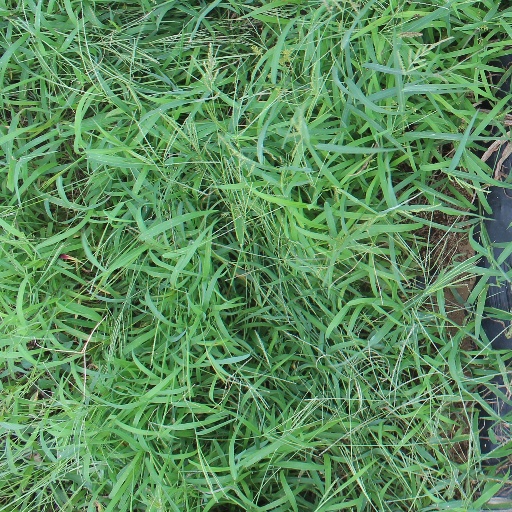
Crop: sorghum